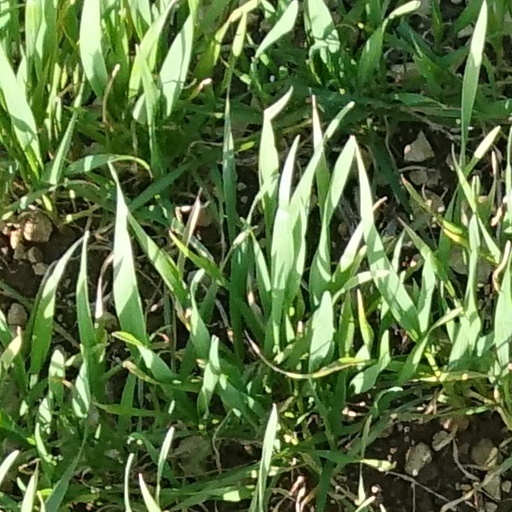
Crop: wheat